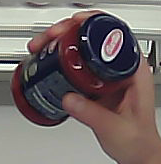
Product: barilla_pomodoro